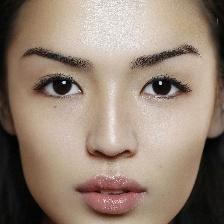
Label: faces